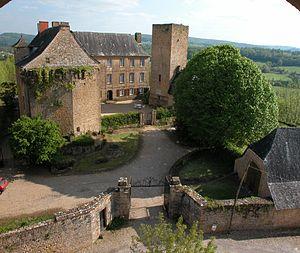
Château de Cavagnac
Cavagnac est une commune française, située dans le département du Lot en région Occitanie.
Le château de Cavagnac est un château français situé sur la commune de Cavagnac dans le département du Lot.